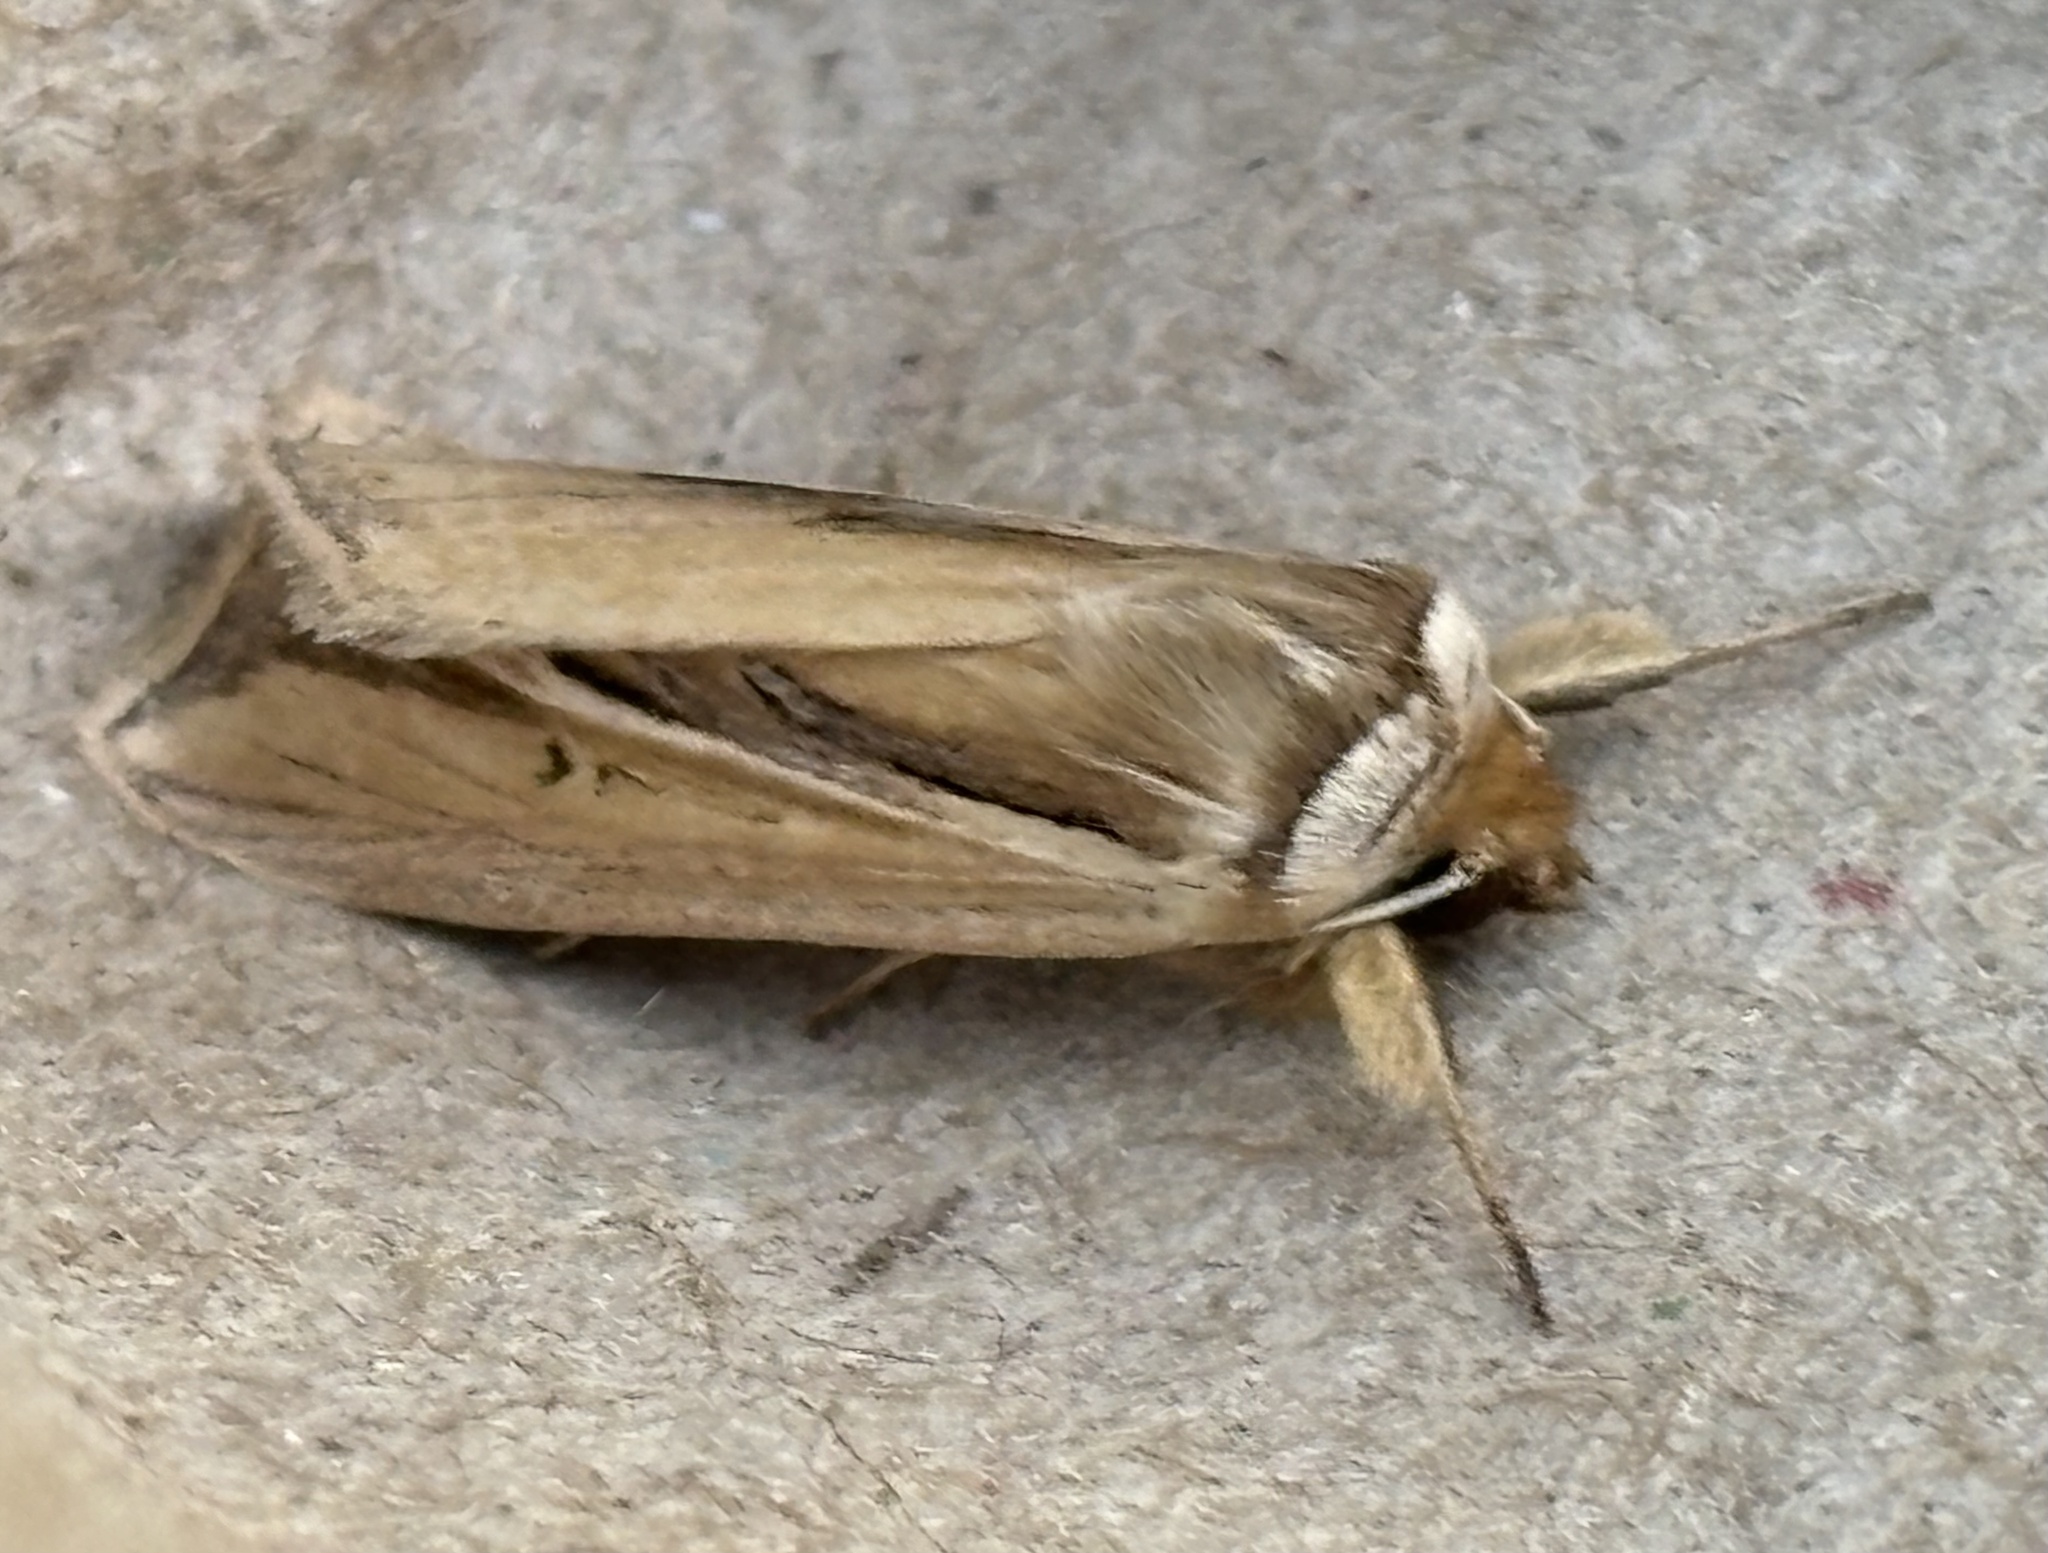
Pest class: wheathead_armyworm_Dargida_diffusa